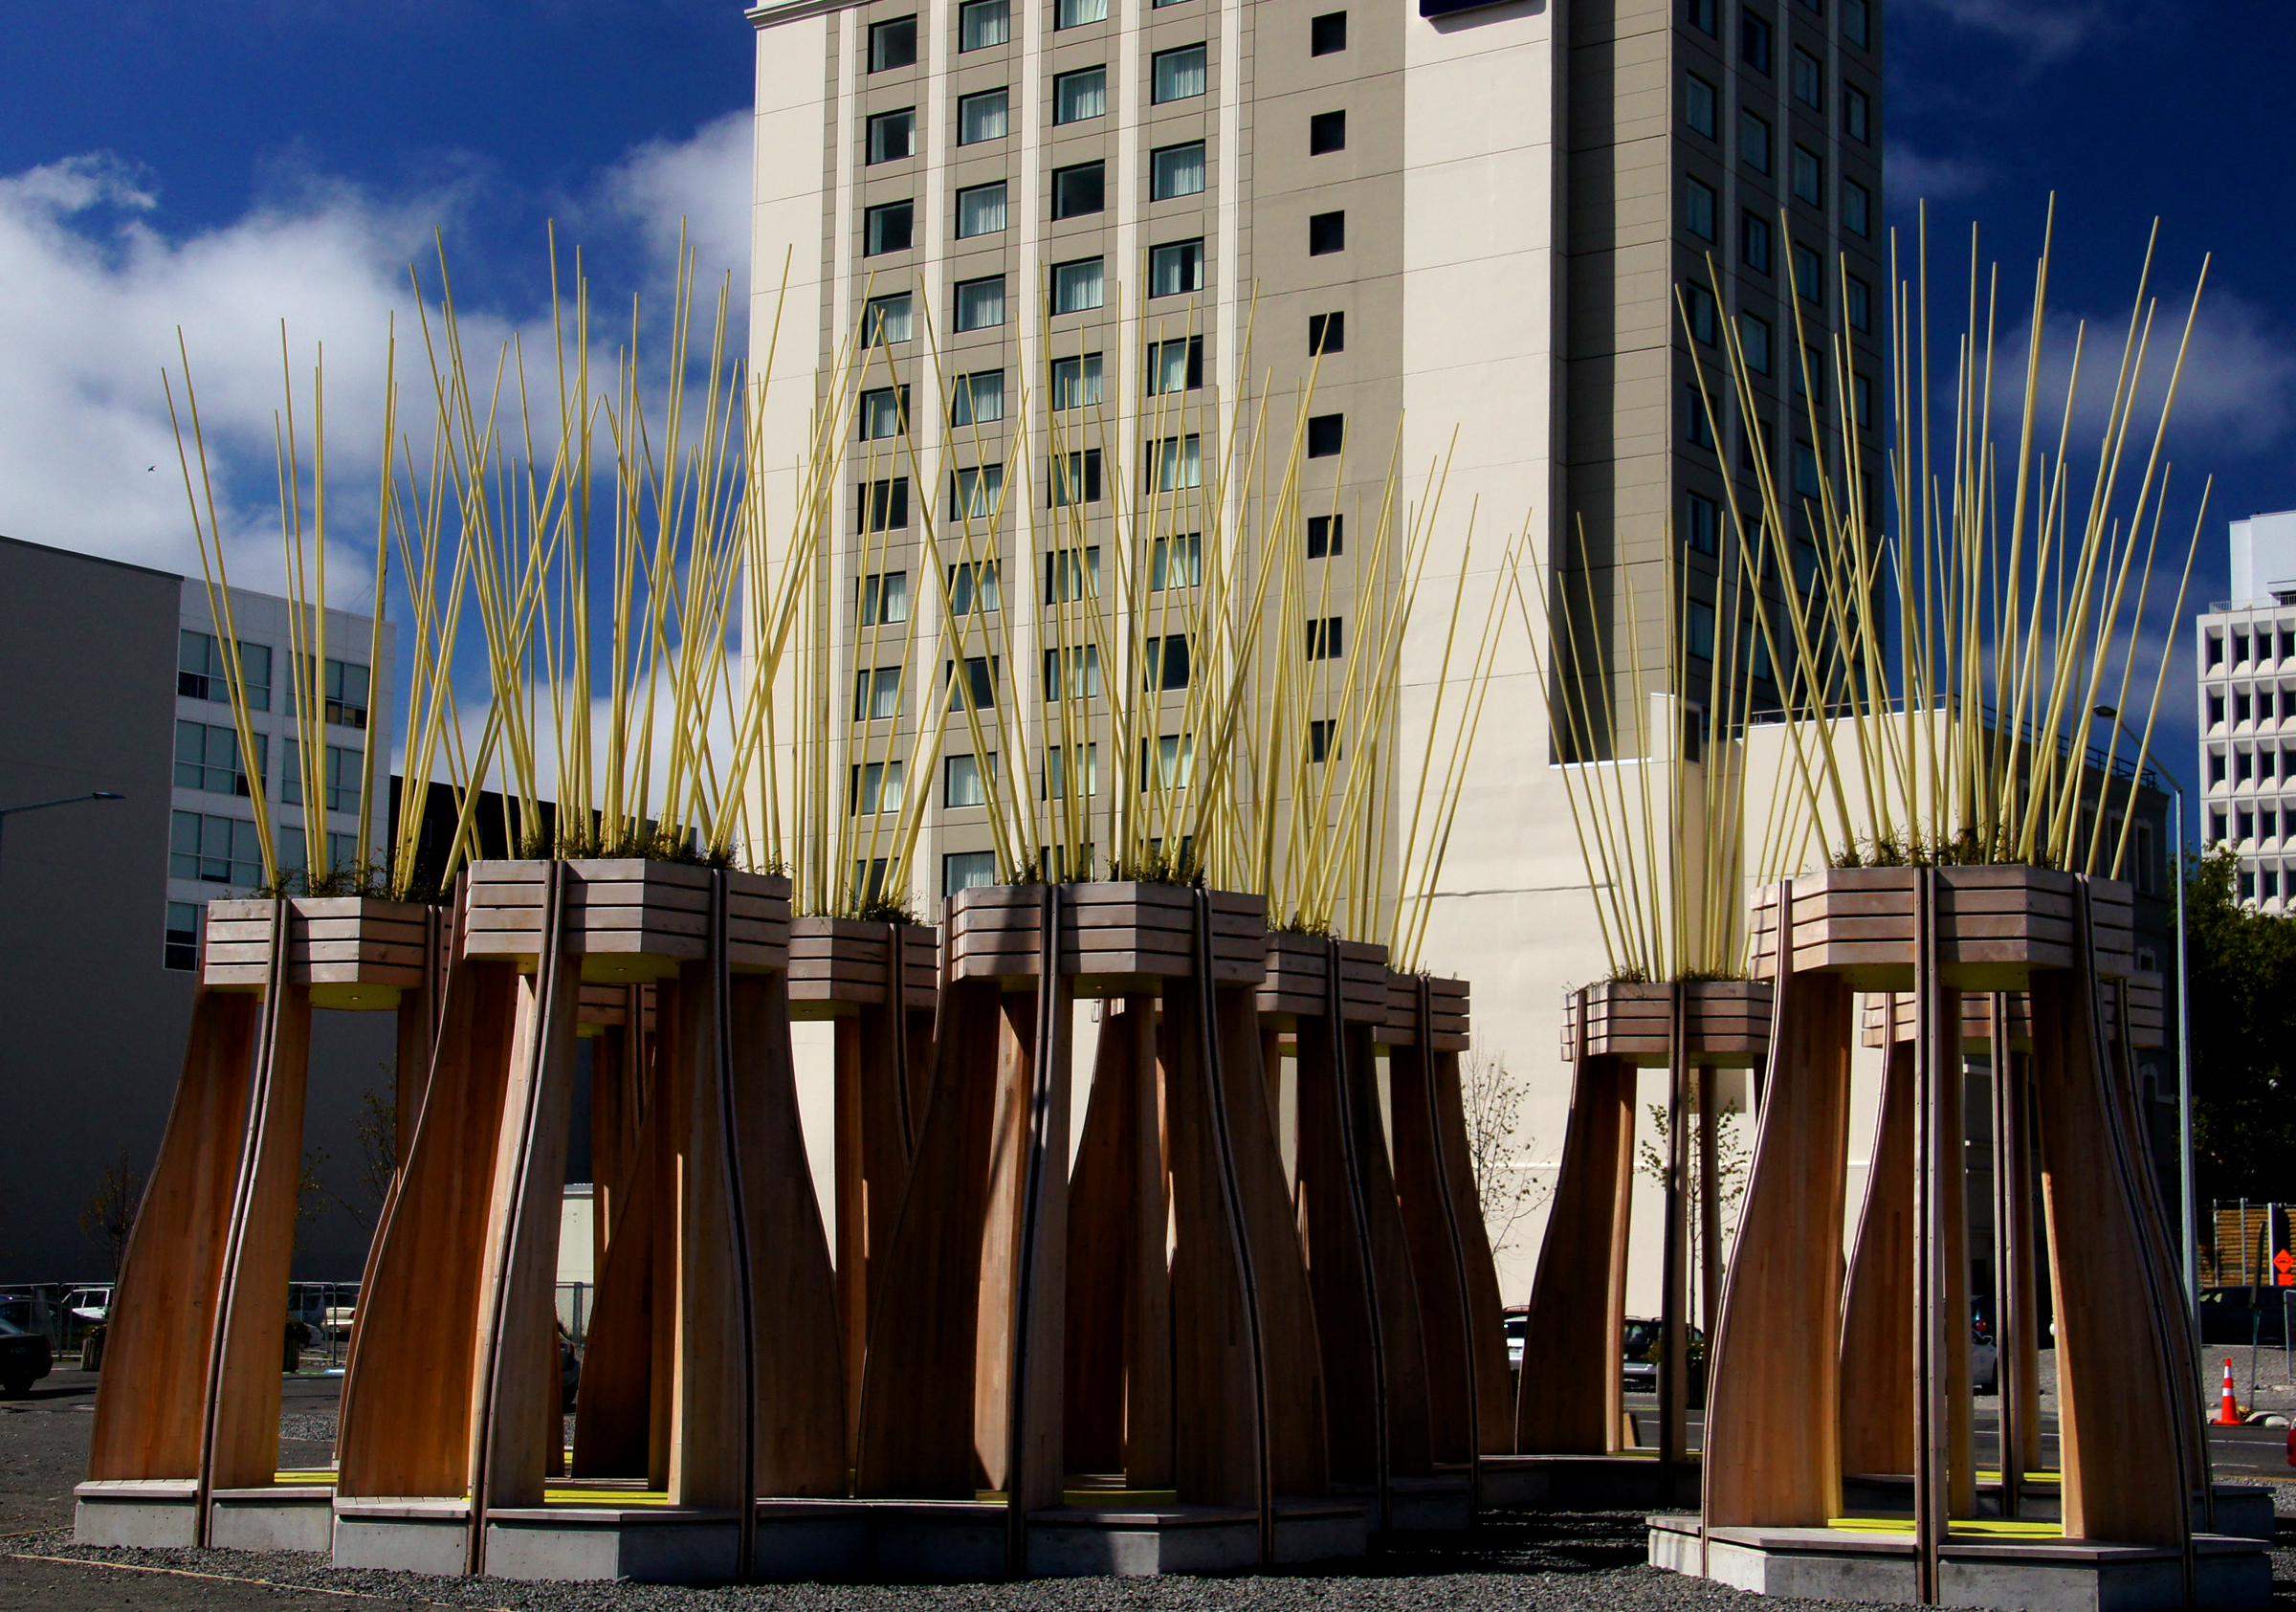
architecture, building, city, skyscraper, cityscape, downtown, landmark, facade, tower block, art, christchurch, sonydslra580, tamron18270mmf3563pzd, juliamorison, scape7artcentral, metropolis, urban area